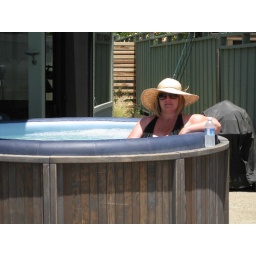
best seat in the house